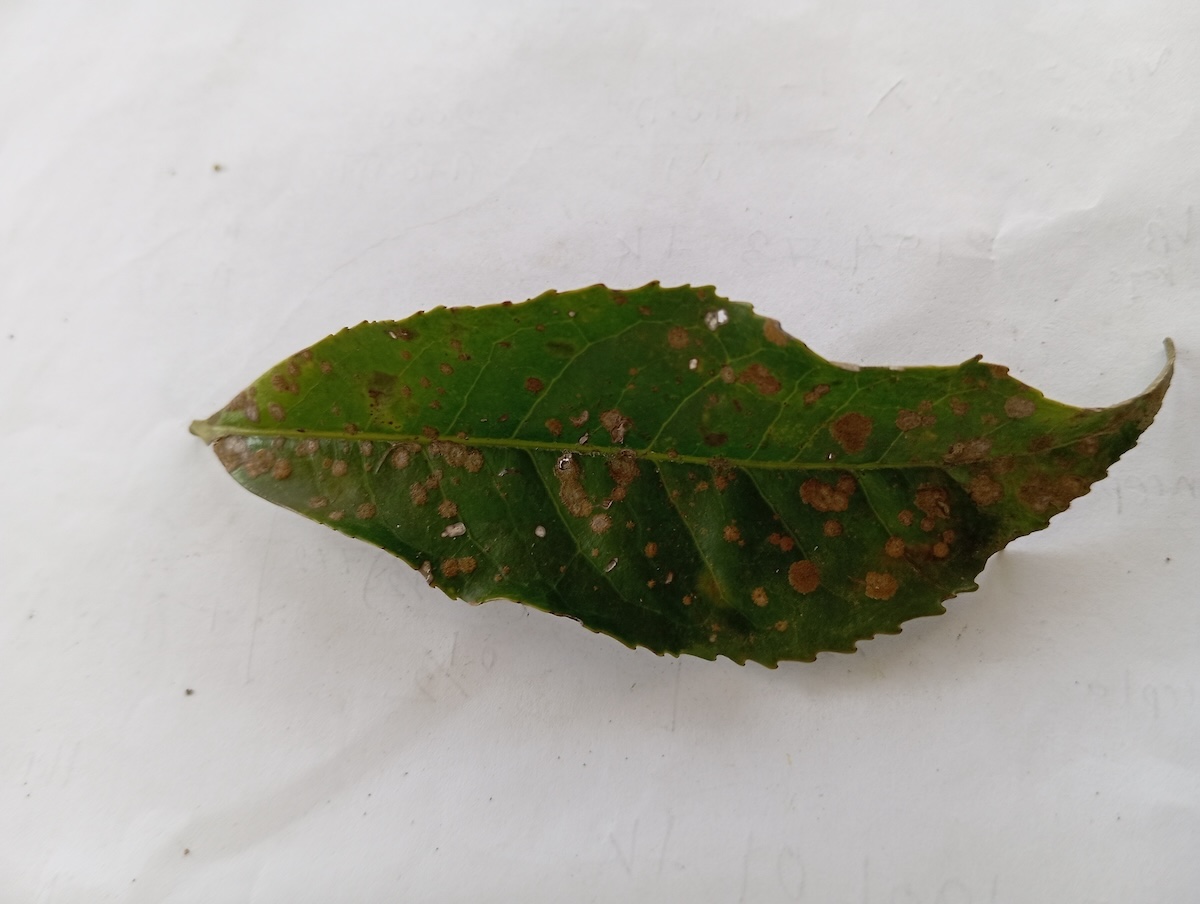
Label: Tea algal leaf spot